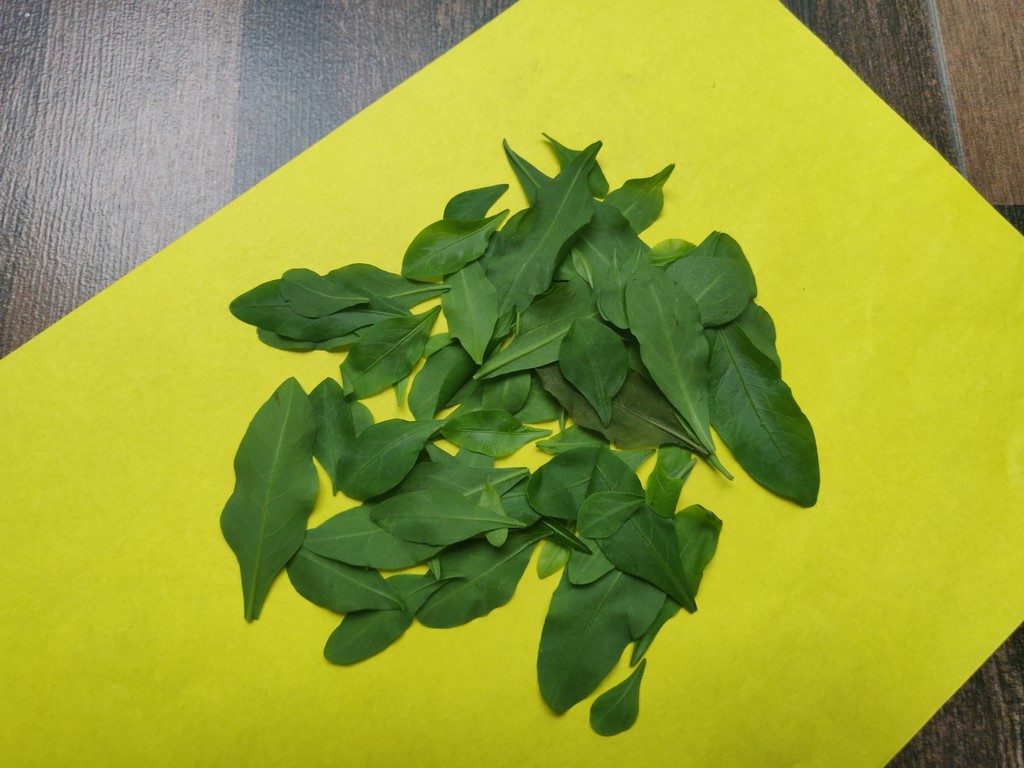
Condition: Healthy
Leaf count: multiple
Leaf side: unknown